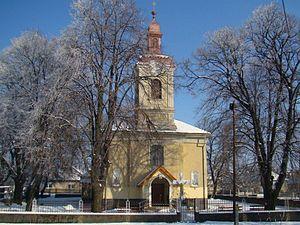
Rátka est un village et une commune du comitat de Borsod-Abaúj-Zemplén en Hongrie.